Valkendorfsgade 36

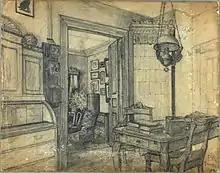
Kasper Rostrup's home at Valkendorfsgade 36 seen on a drawing by Emil Rostrup, 1900

Nicolai Peter Rostrupa lawyer-turned-master carpenter and casket manufacturerpurchased the building in 1865. He both had his home in the building and ran his business from the premises. Rostrp's son, Kaspar Rostrup, an attorney, continued the business after his father's death, qualifying as a master joiner in 1866.